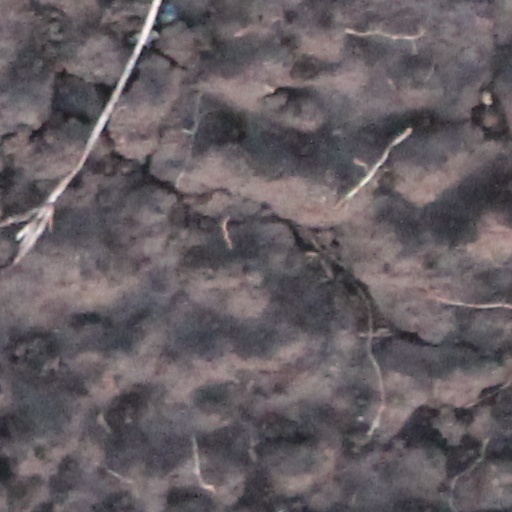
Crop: wheat